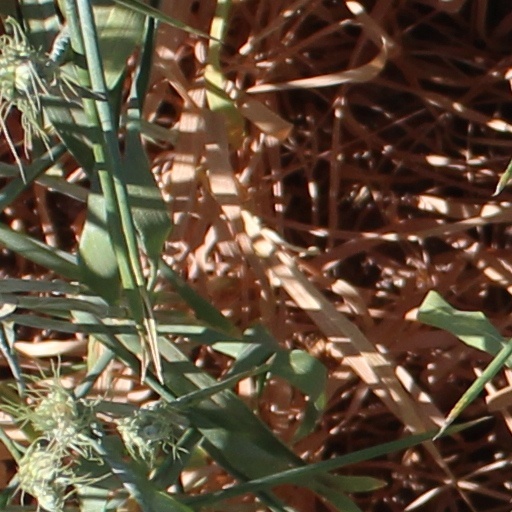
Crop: wheat